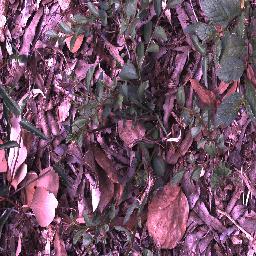
Label: chinee_apple